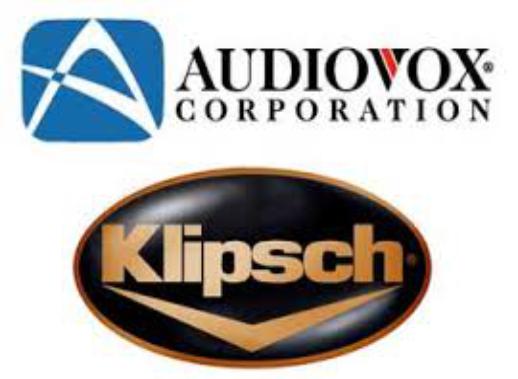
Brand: Audiovox
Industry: Electronic